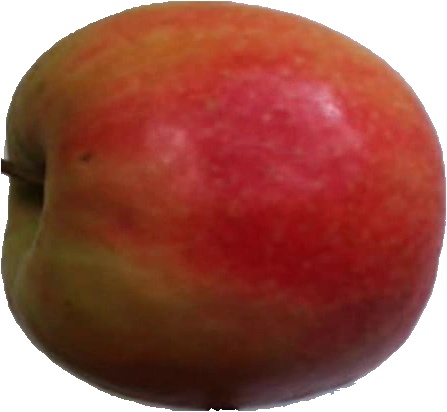
Label: apple_pink_lady_1